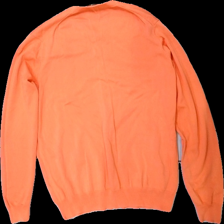
View: back
Type: Sweater
Category: Men
Brand: Lyle & Scott
Colors: Orange, Green, Black
Material: 100% bomull
Pattern: Logo print
Cut: V-collar
Size: XL
Season: All
Damage: lite slitet
Damage location: top center
Price range: <50
Recommended usage: Reuse
Description: sweater med tryck
Comment: urtvättad